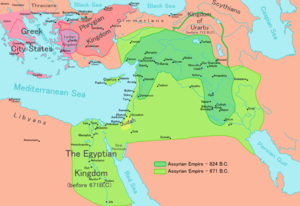
Assyrien / Det assyriske imperium / Salmanassar II
Kort, som viser assyrerriget i dets storhedstid.
Assyrien var i oldtiden et landskab og et kongerige i det nordlige Irak opkaldt efter guden Assur.